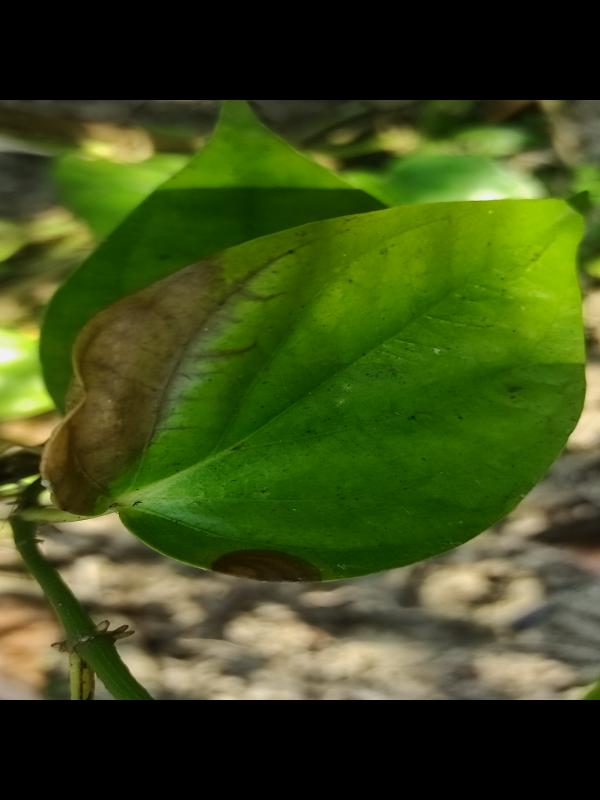
Label: Fungal_Brown_Spot_Disease